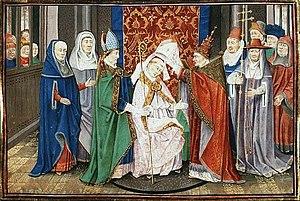
Saint Serge Iᵉʳ ou Sergius Iᵉʳ est le 84ᵉ pape, du 15 décembre 687 au 8 septembre 701. Son pontificat est dominé par sa réponse au Quinisexte, dont il refuse d'accepter les canons. Il est célébré le 8 septembre par l'Église catholique.